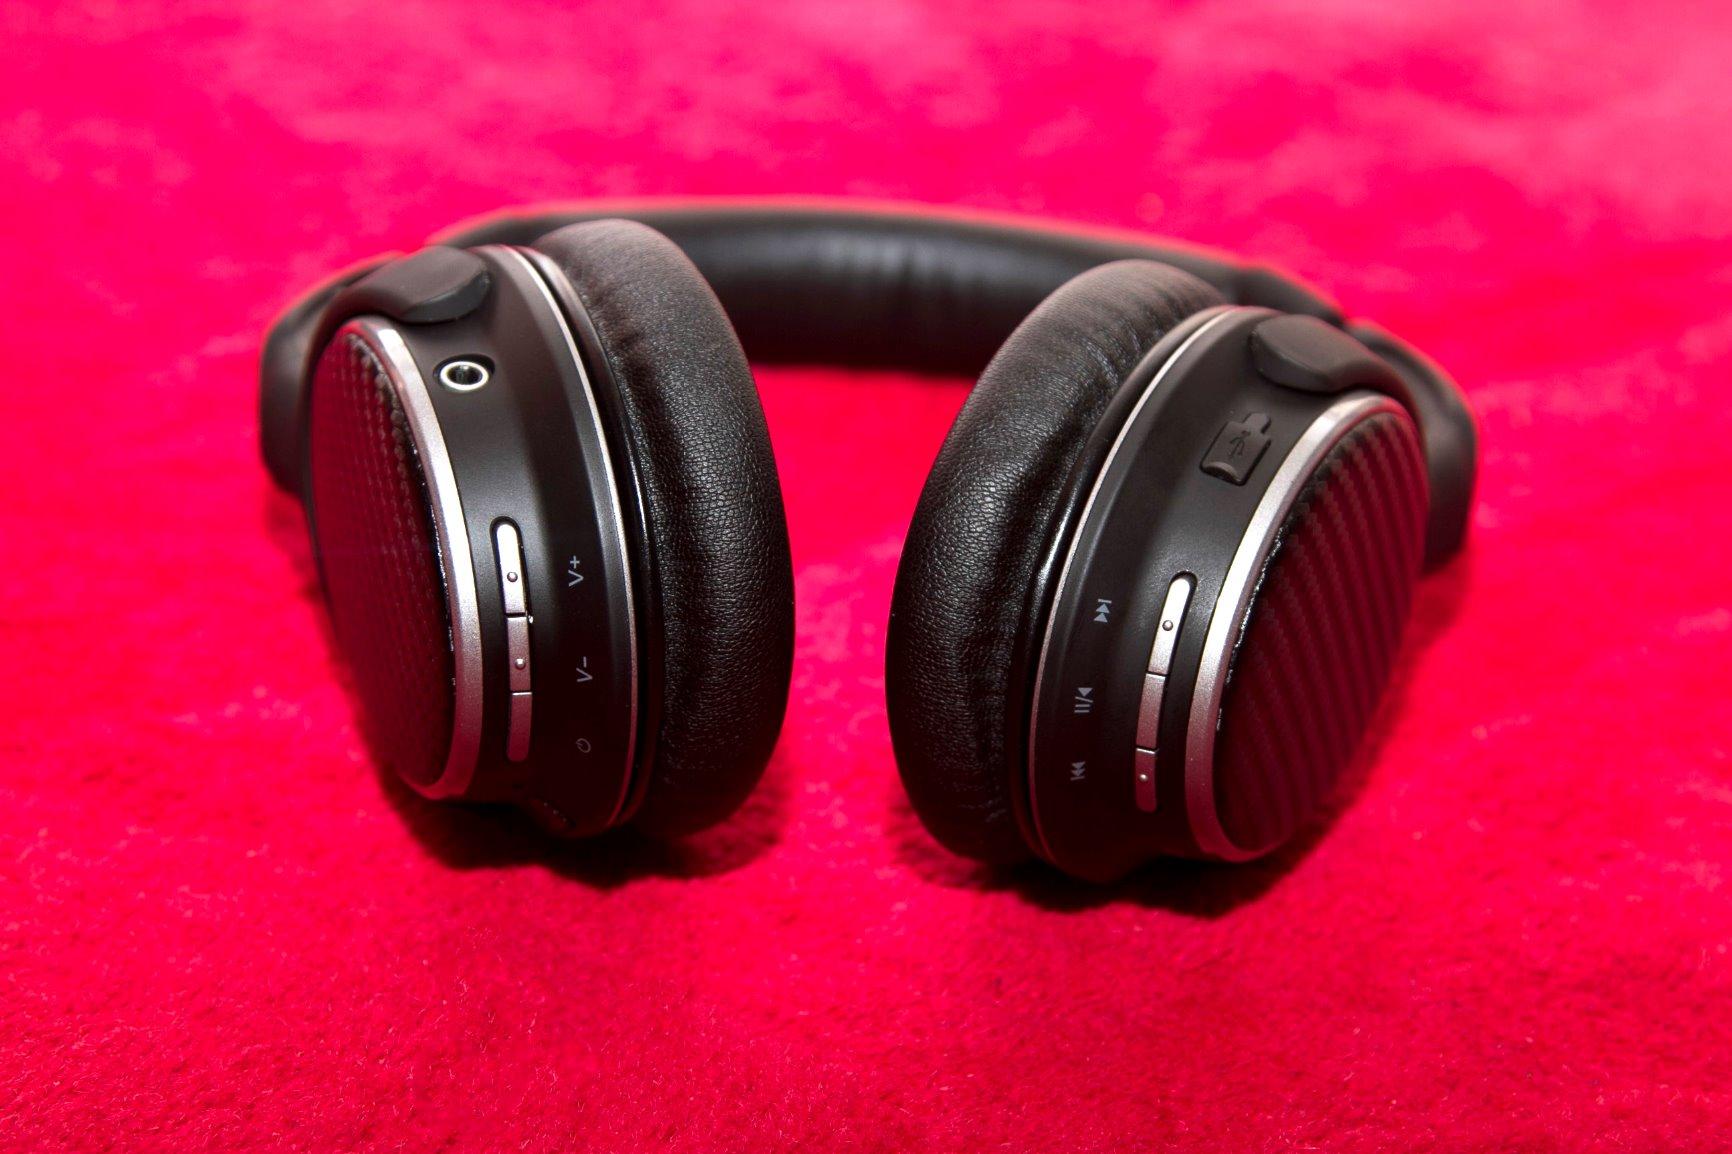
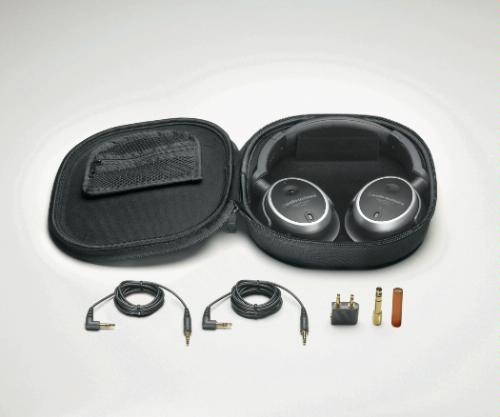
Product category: headphones
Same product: no